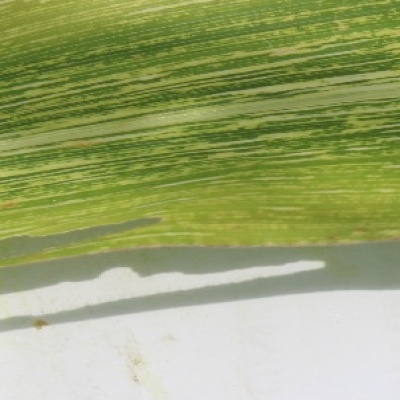
Label: Corn_(Maize)___Maize_Streak_Virus